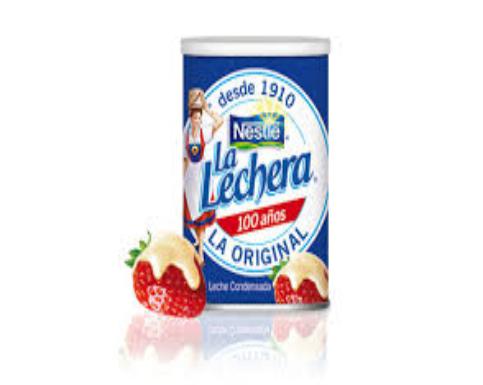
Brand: La Lechera
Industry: Food